Water Palace

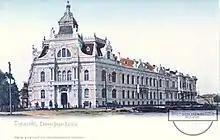
The Water Palace in 1902

Alongside the Marschall Palace, the Water Palace marks the access to the Iosefin district, crossing the Trajan Bridge from the Cetate. The palace was built for the Timiș–Bega Hydro-improvement Company, established in 1871 especially for the management of the Bega Canal, an important transport route at the time. Designed by the architect Lipót Baumhorn, work began in 1900, under the direction of , and was completed a year later, in 1901. The palace was originally a one-storey building, but in 1910 builder Arthur Tunner extended it by adding a second storey, retaining the overall appearance. All sectors of the company functioned in the building, and on the second floor were the studios for employees coming from outside Timișoara.